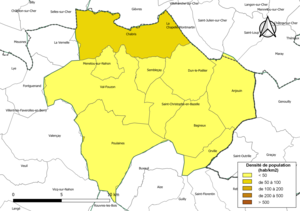
Carte des densités de population (millésimée 2016) des communes de la communauté de communes la Communauté de communes Chabris - Pays de Bazelle, département de l'Indre, France. Composition au 1er janvier 2019.
La communauté de communes Chabris - Pays de Bazelle est une communauté de communes française, située dans le département de l'Indre, en région Centre-Val de Loire.